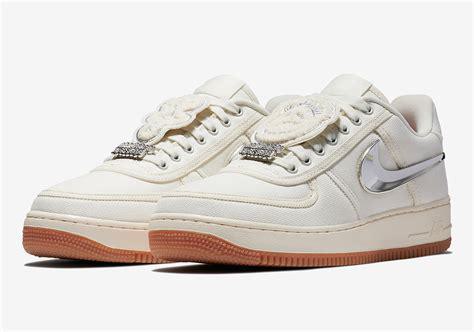
Brand: Nike
Model: Air Force 1 07